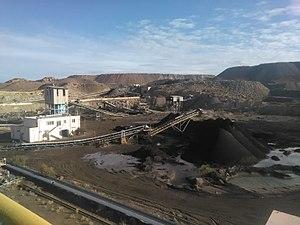
La Compagnie des phosphates de Gafsa ou CPG est une entreprise tunisienne d'exploitation des phosphates basée à Gafsa. Elle est rattachée en 1994 au Groupe chimique tunisien.